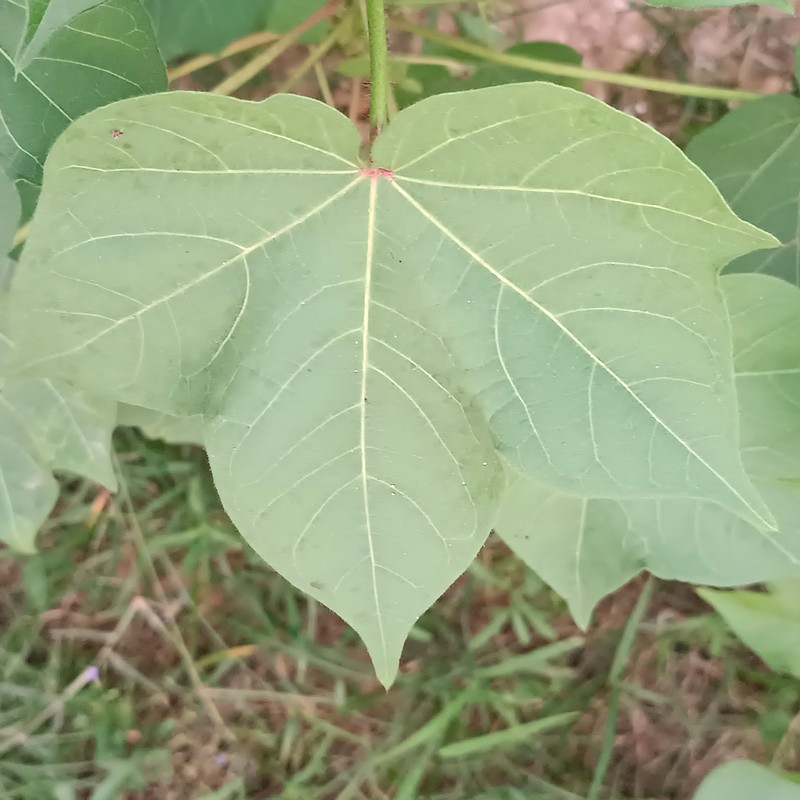
Label: Healthy Leaf